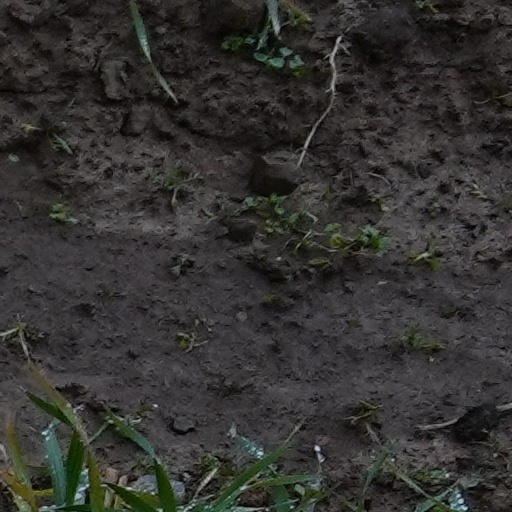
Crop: wheat